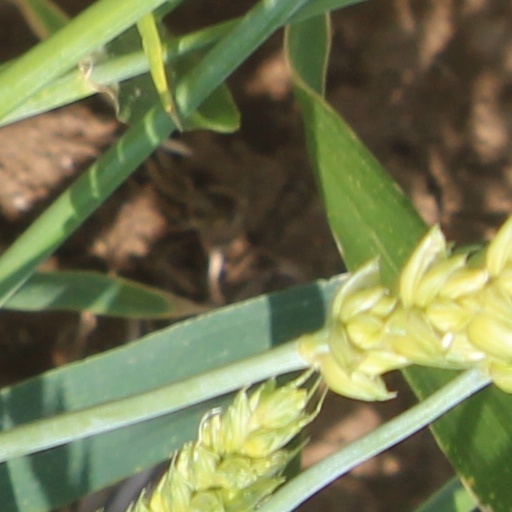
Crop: wheat